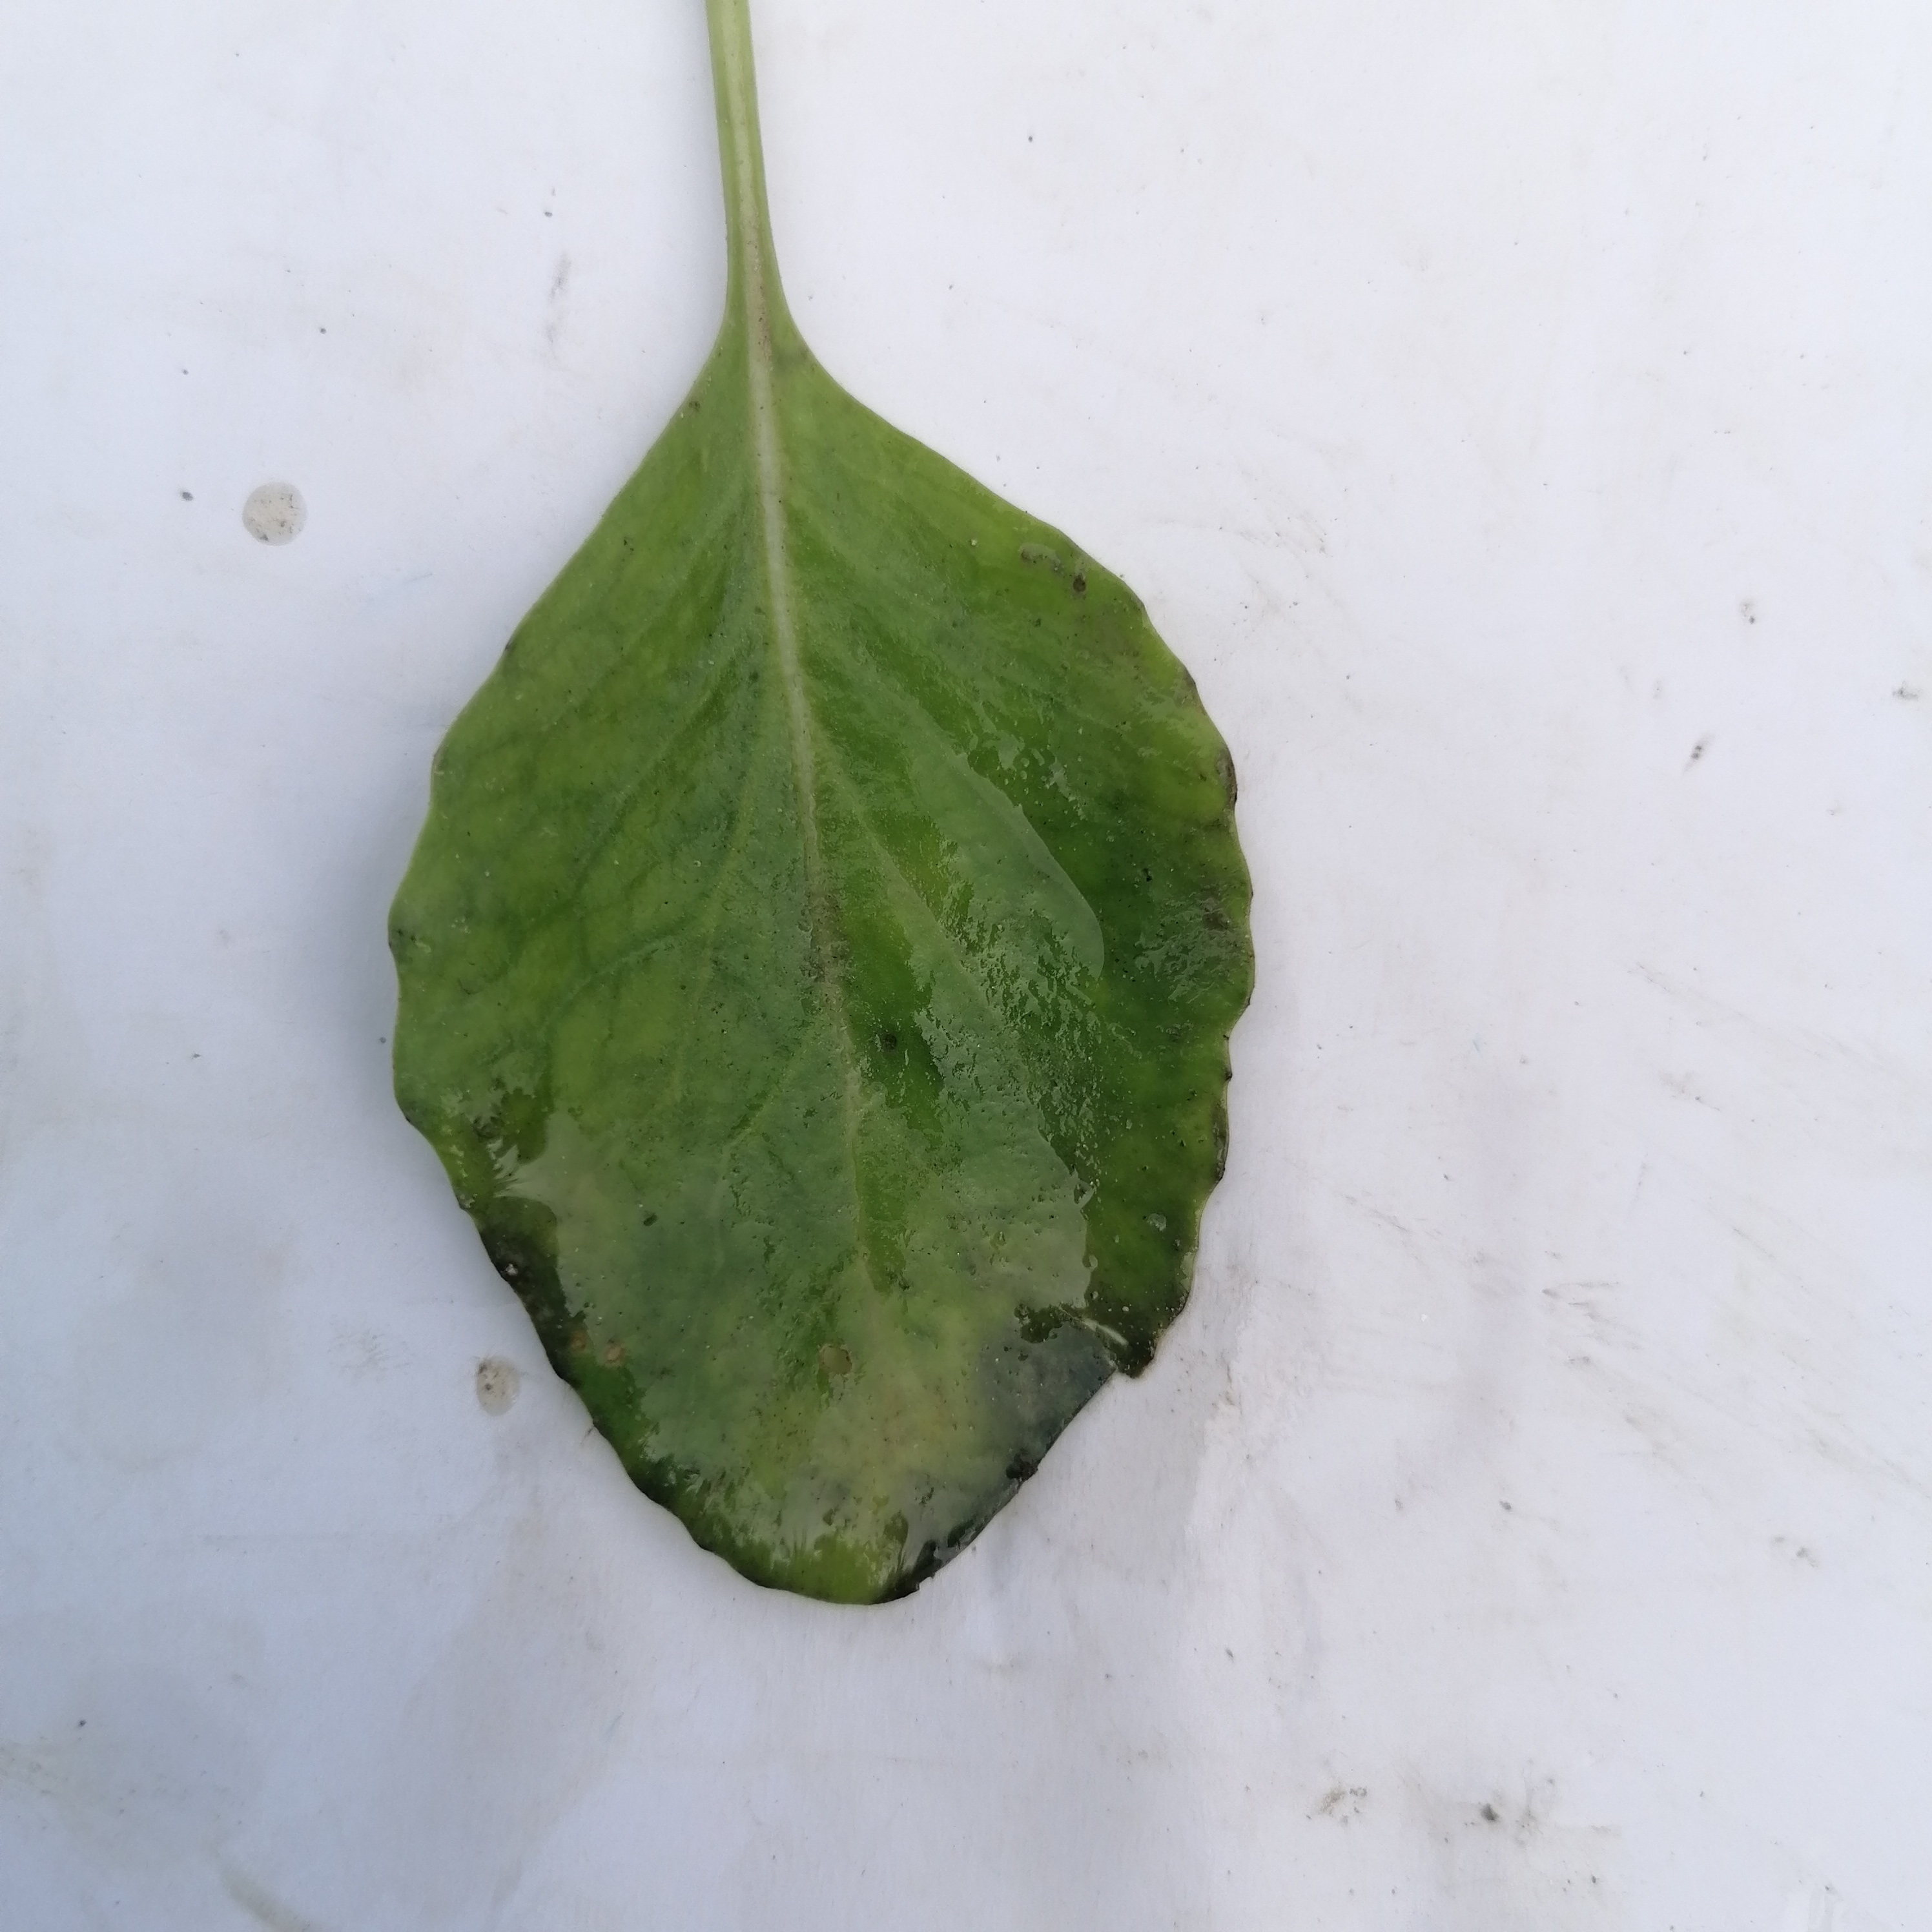
Label: Black Rot